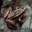
Label: frog